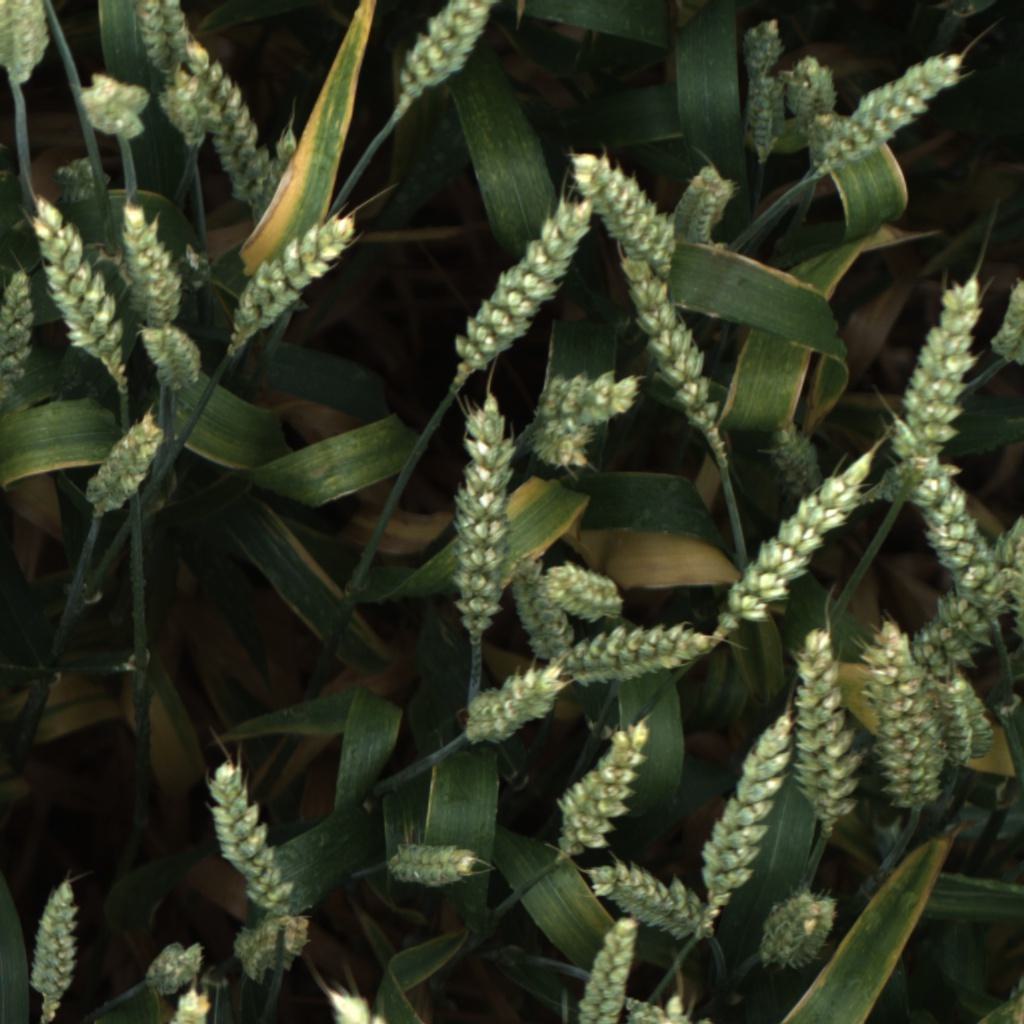
Country: UK
Location: Rothamsted
Wheat development stage: Filling - Ripening